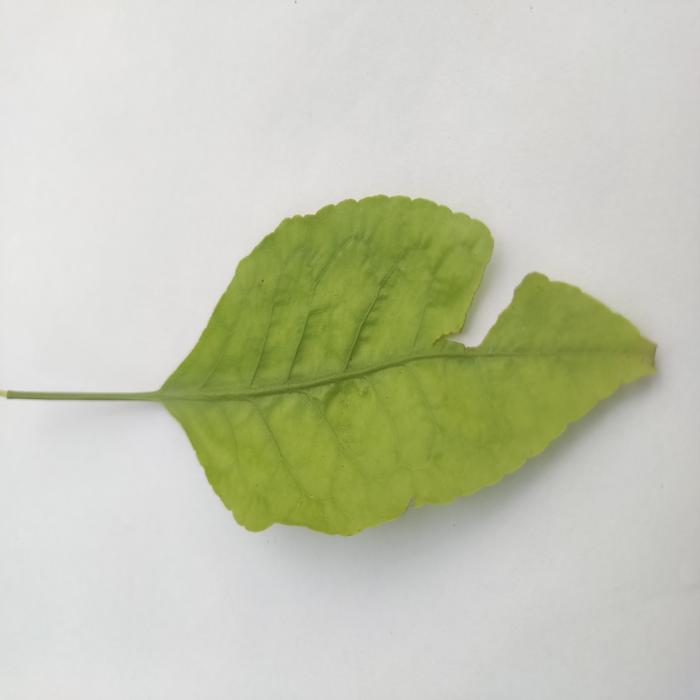
Crop: Aegle Marmelos
Leaf condition: Cercospora_Leaf